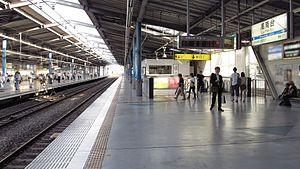
La gare de Shōnandai est une gare ferroviaire de la ville de Fujisawa, dans la préfecture de Kanagawa, au Japon. La gare est gérée conjointement par les compagnies Odakyū et Sōtetsu, ainsi que par le métro de Yokohama.